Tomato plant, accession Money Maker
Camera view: horizontal (90 deg, fisheye); turntable rotation: 270 degrees
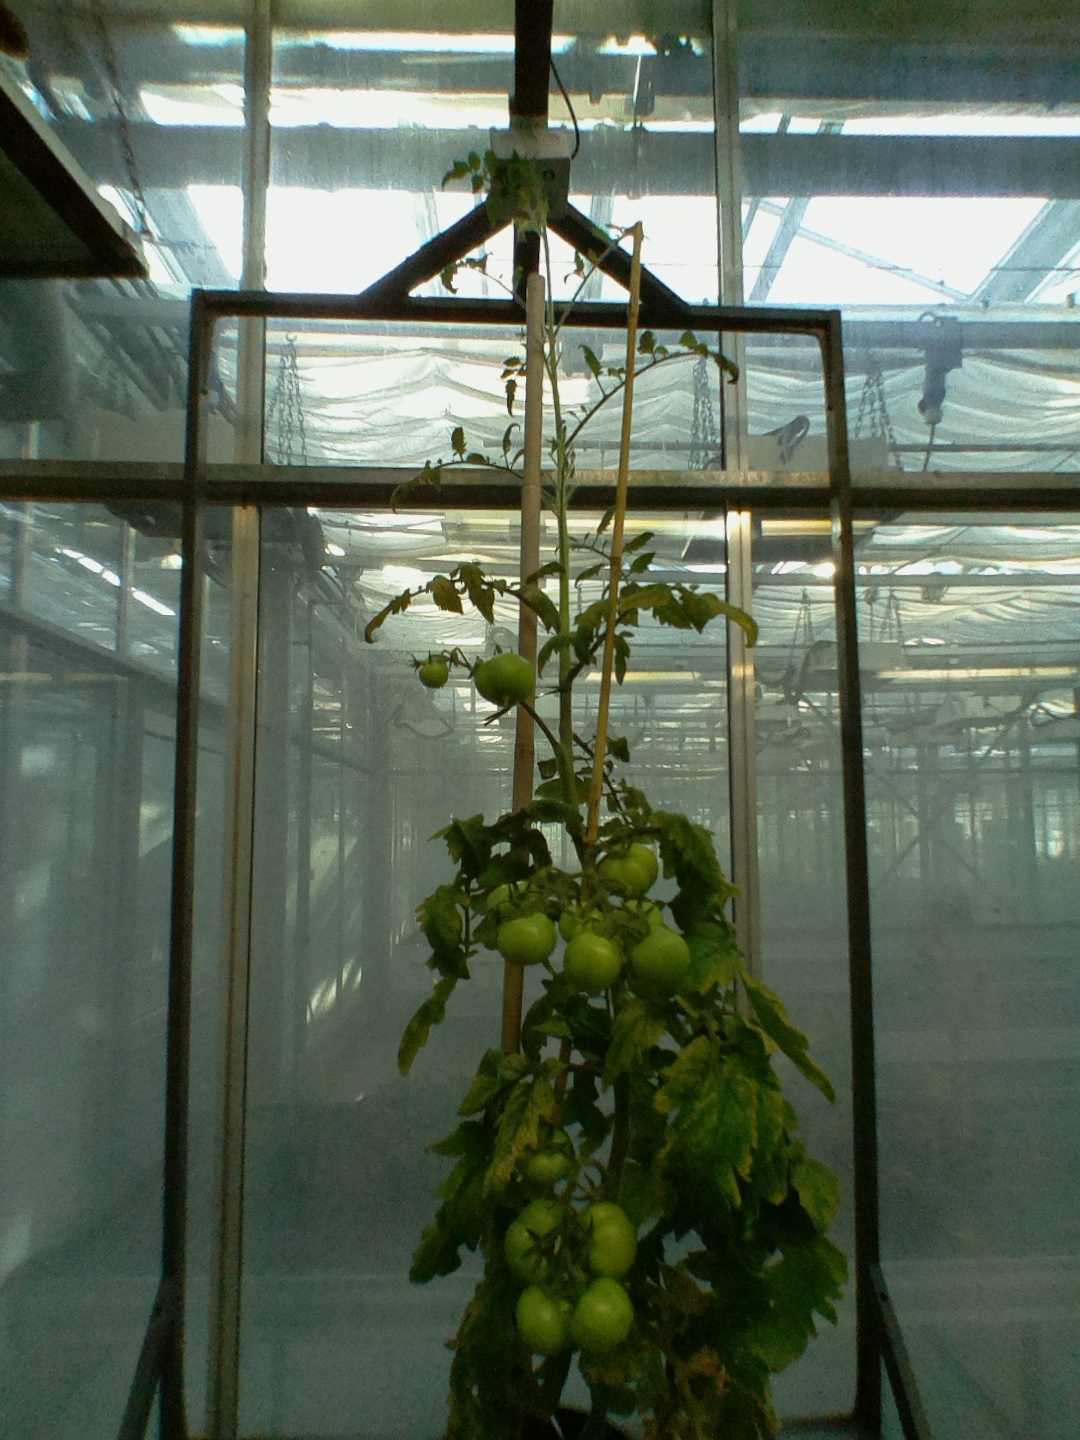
BBCH growth stage 78: 80% -90% of final fruit size